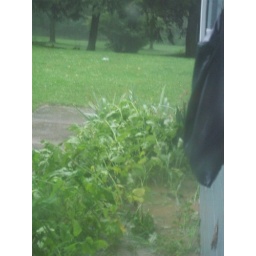
Rain pushed tomato plants over....A wall of wind went down behind the row by the wall...It was wicked